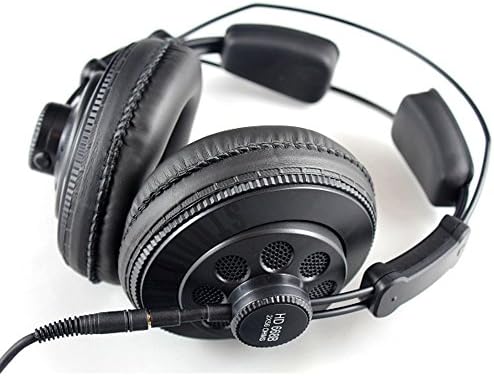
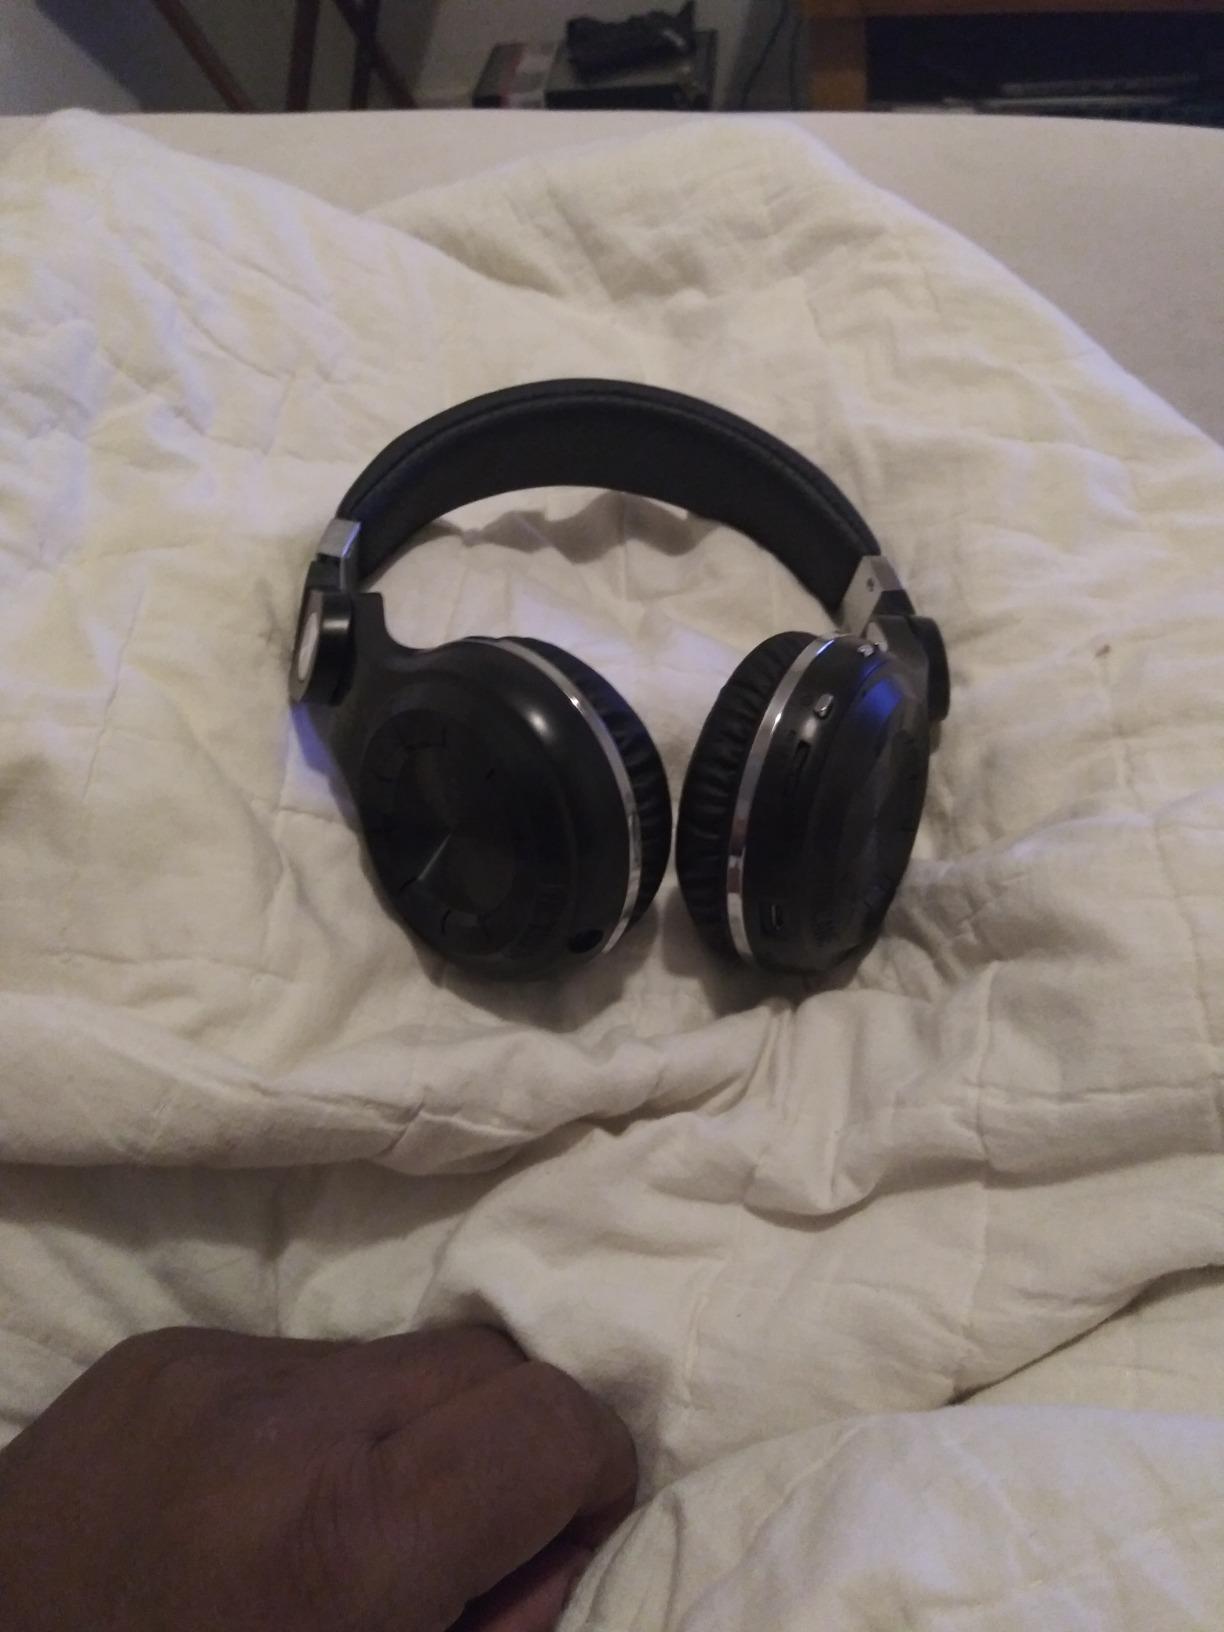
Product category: headphones
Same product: no